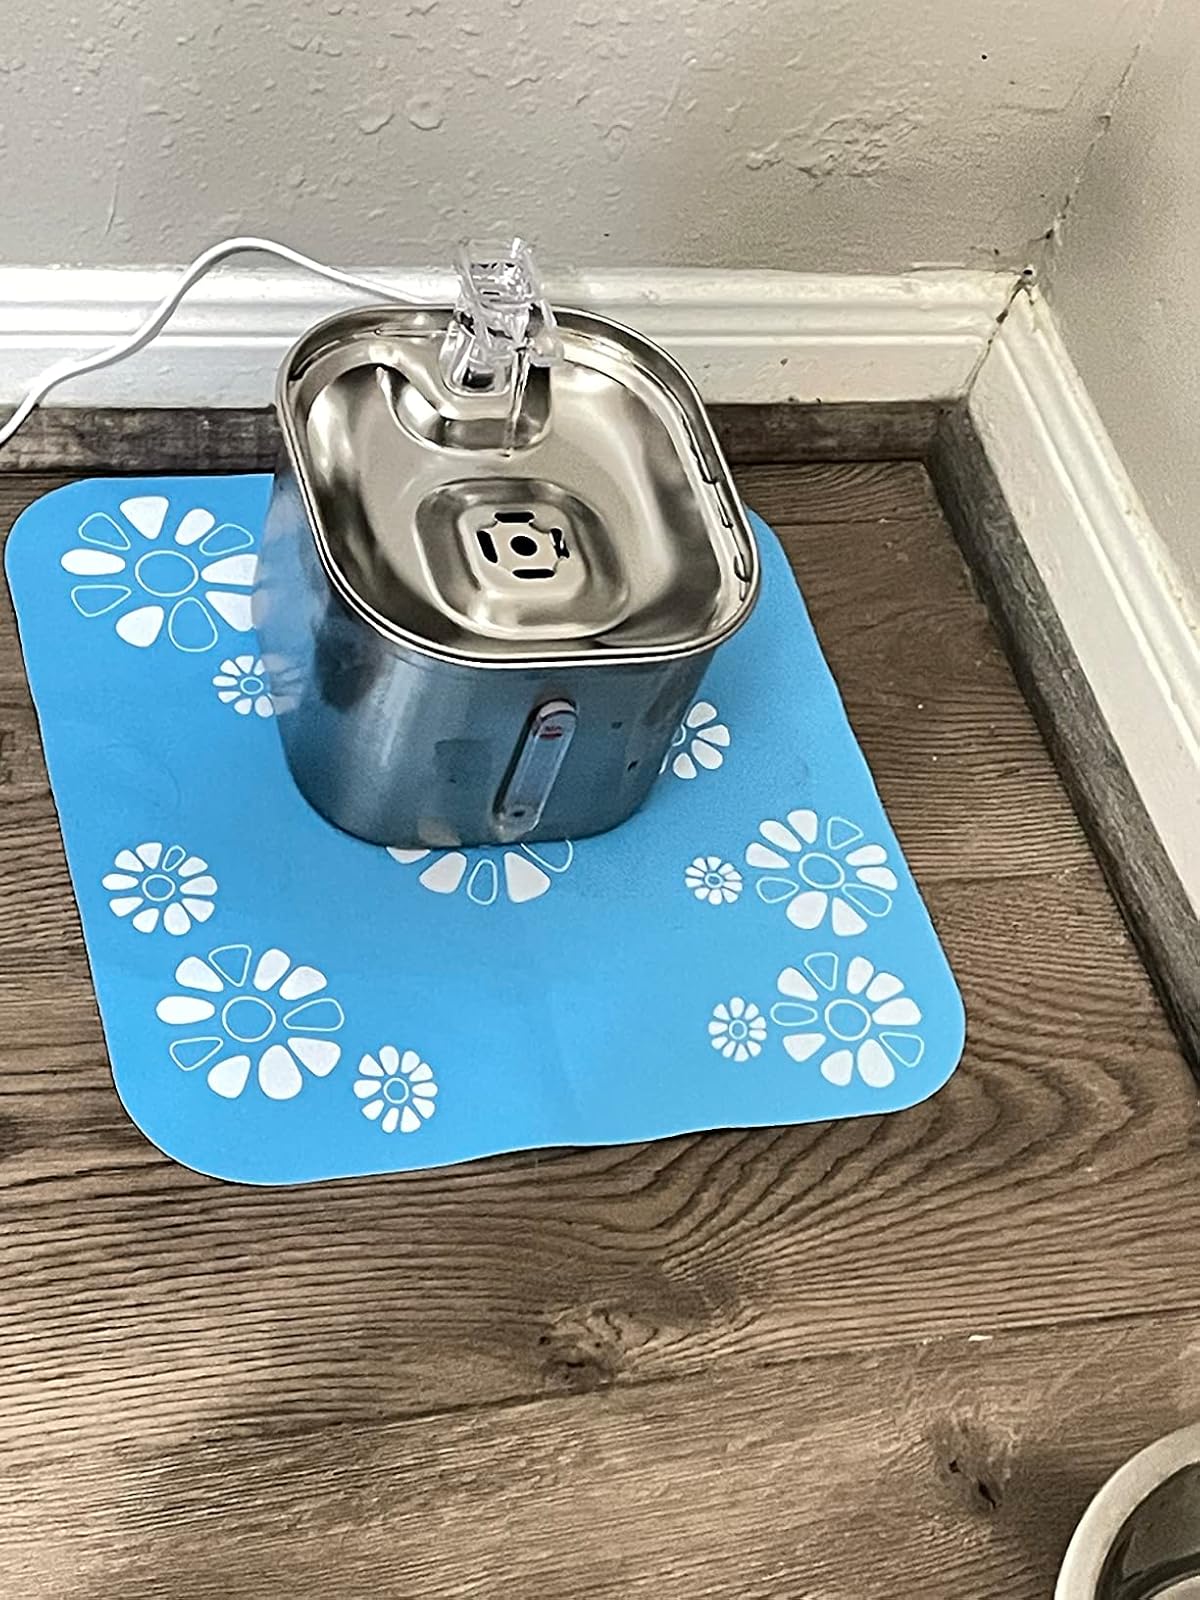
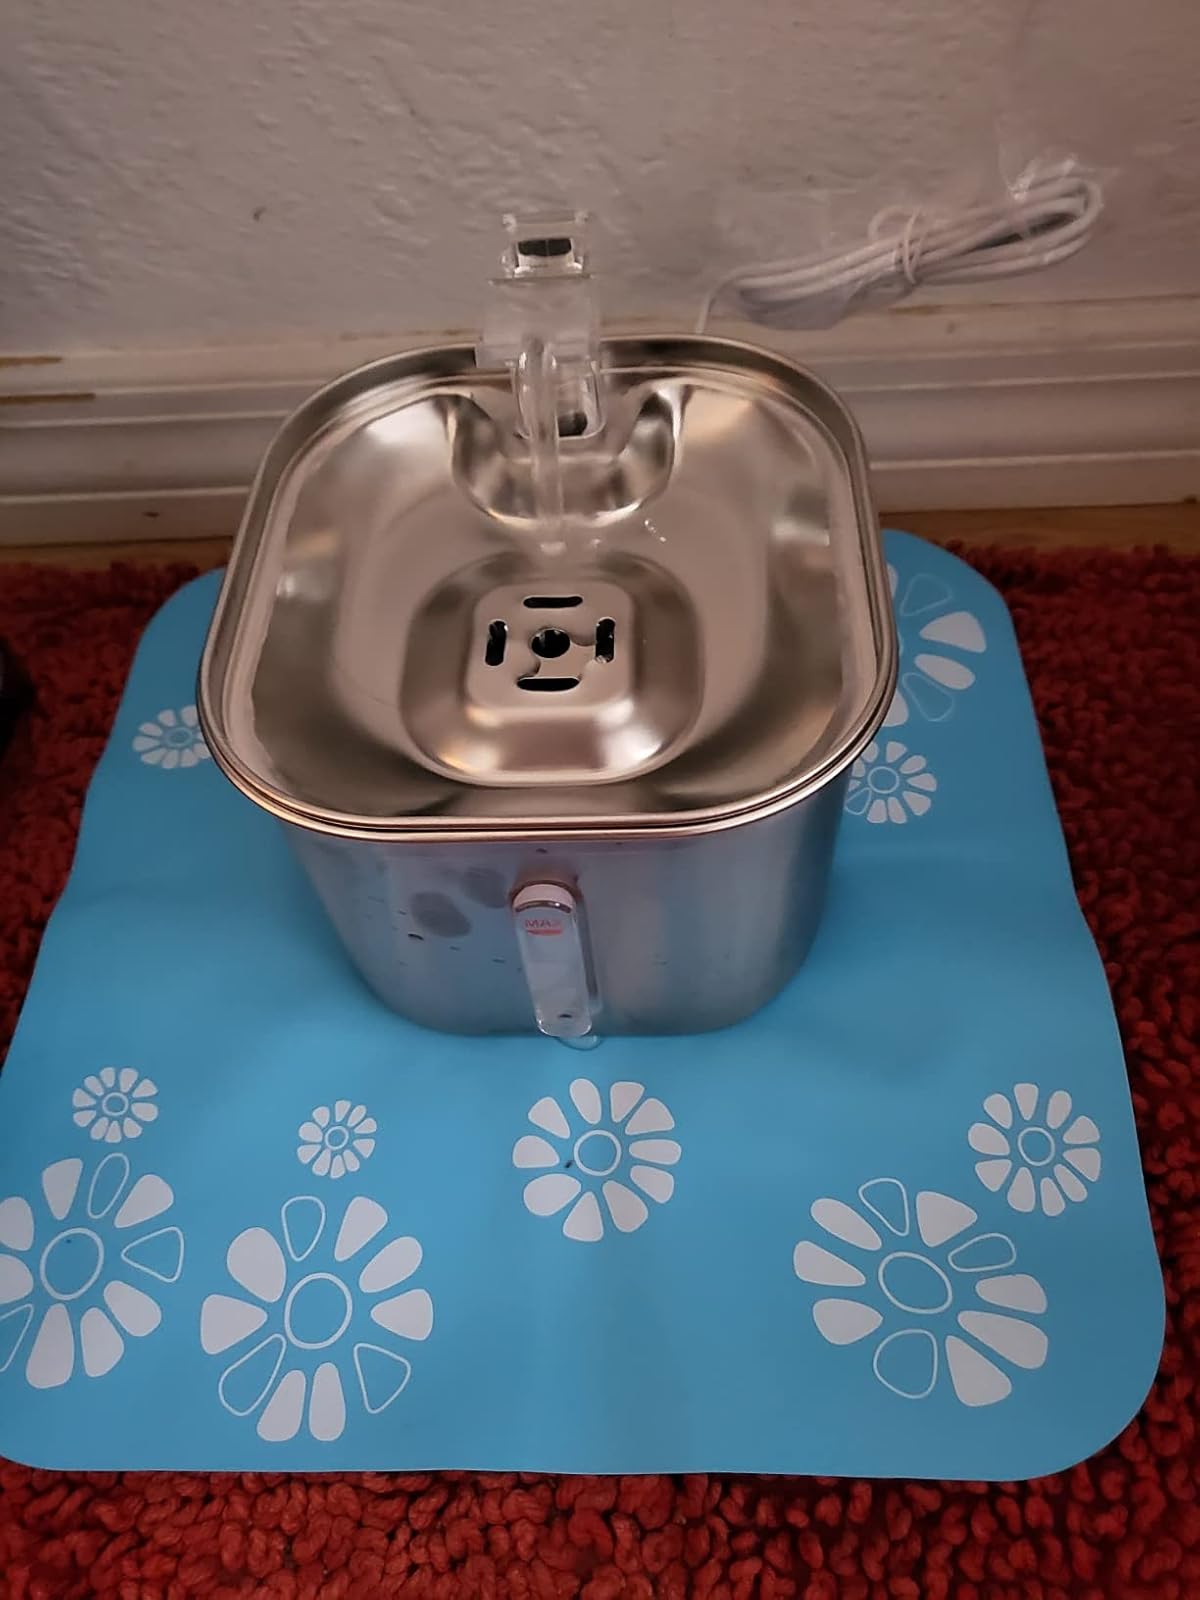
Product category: items_bowl
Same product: yes